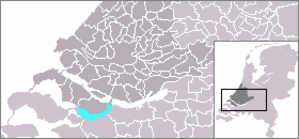
Le Volkerak est une étendue d'eau douce située dans le sud-ouest des Pays-Bas, entre les provinces de la Hollande-Méridionale, du Brabant-Septentrional et de la Zélande.